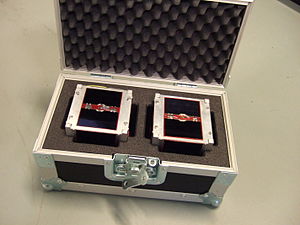
AAUSat II
AAUSat II den anden studentersatellit fra Aalborg Universitet. Satelliten er af størrelsen cubesat som er en picosatellit med dimensionerne 10x10x13 cm. Satellitten har til videnskabeligt formål at teste en ny sensortype i rummet. Denne sensor kan måle Gamma-glimt. Satellitten er udelukkende designet og bygget af studerende på universitetet.